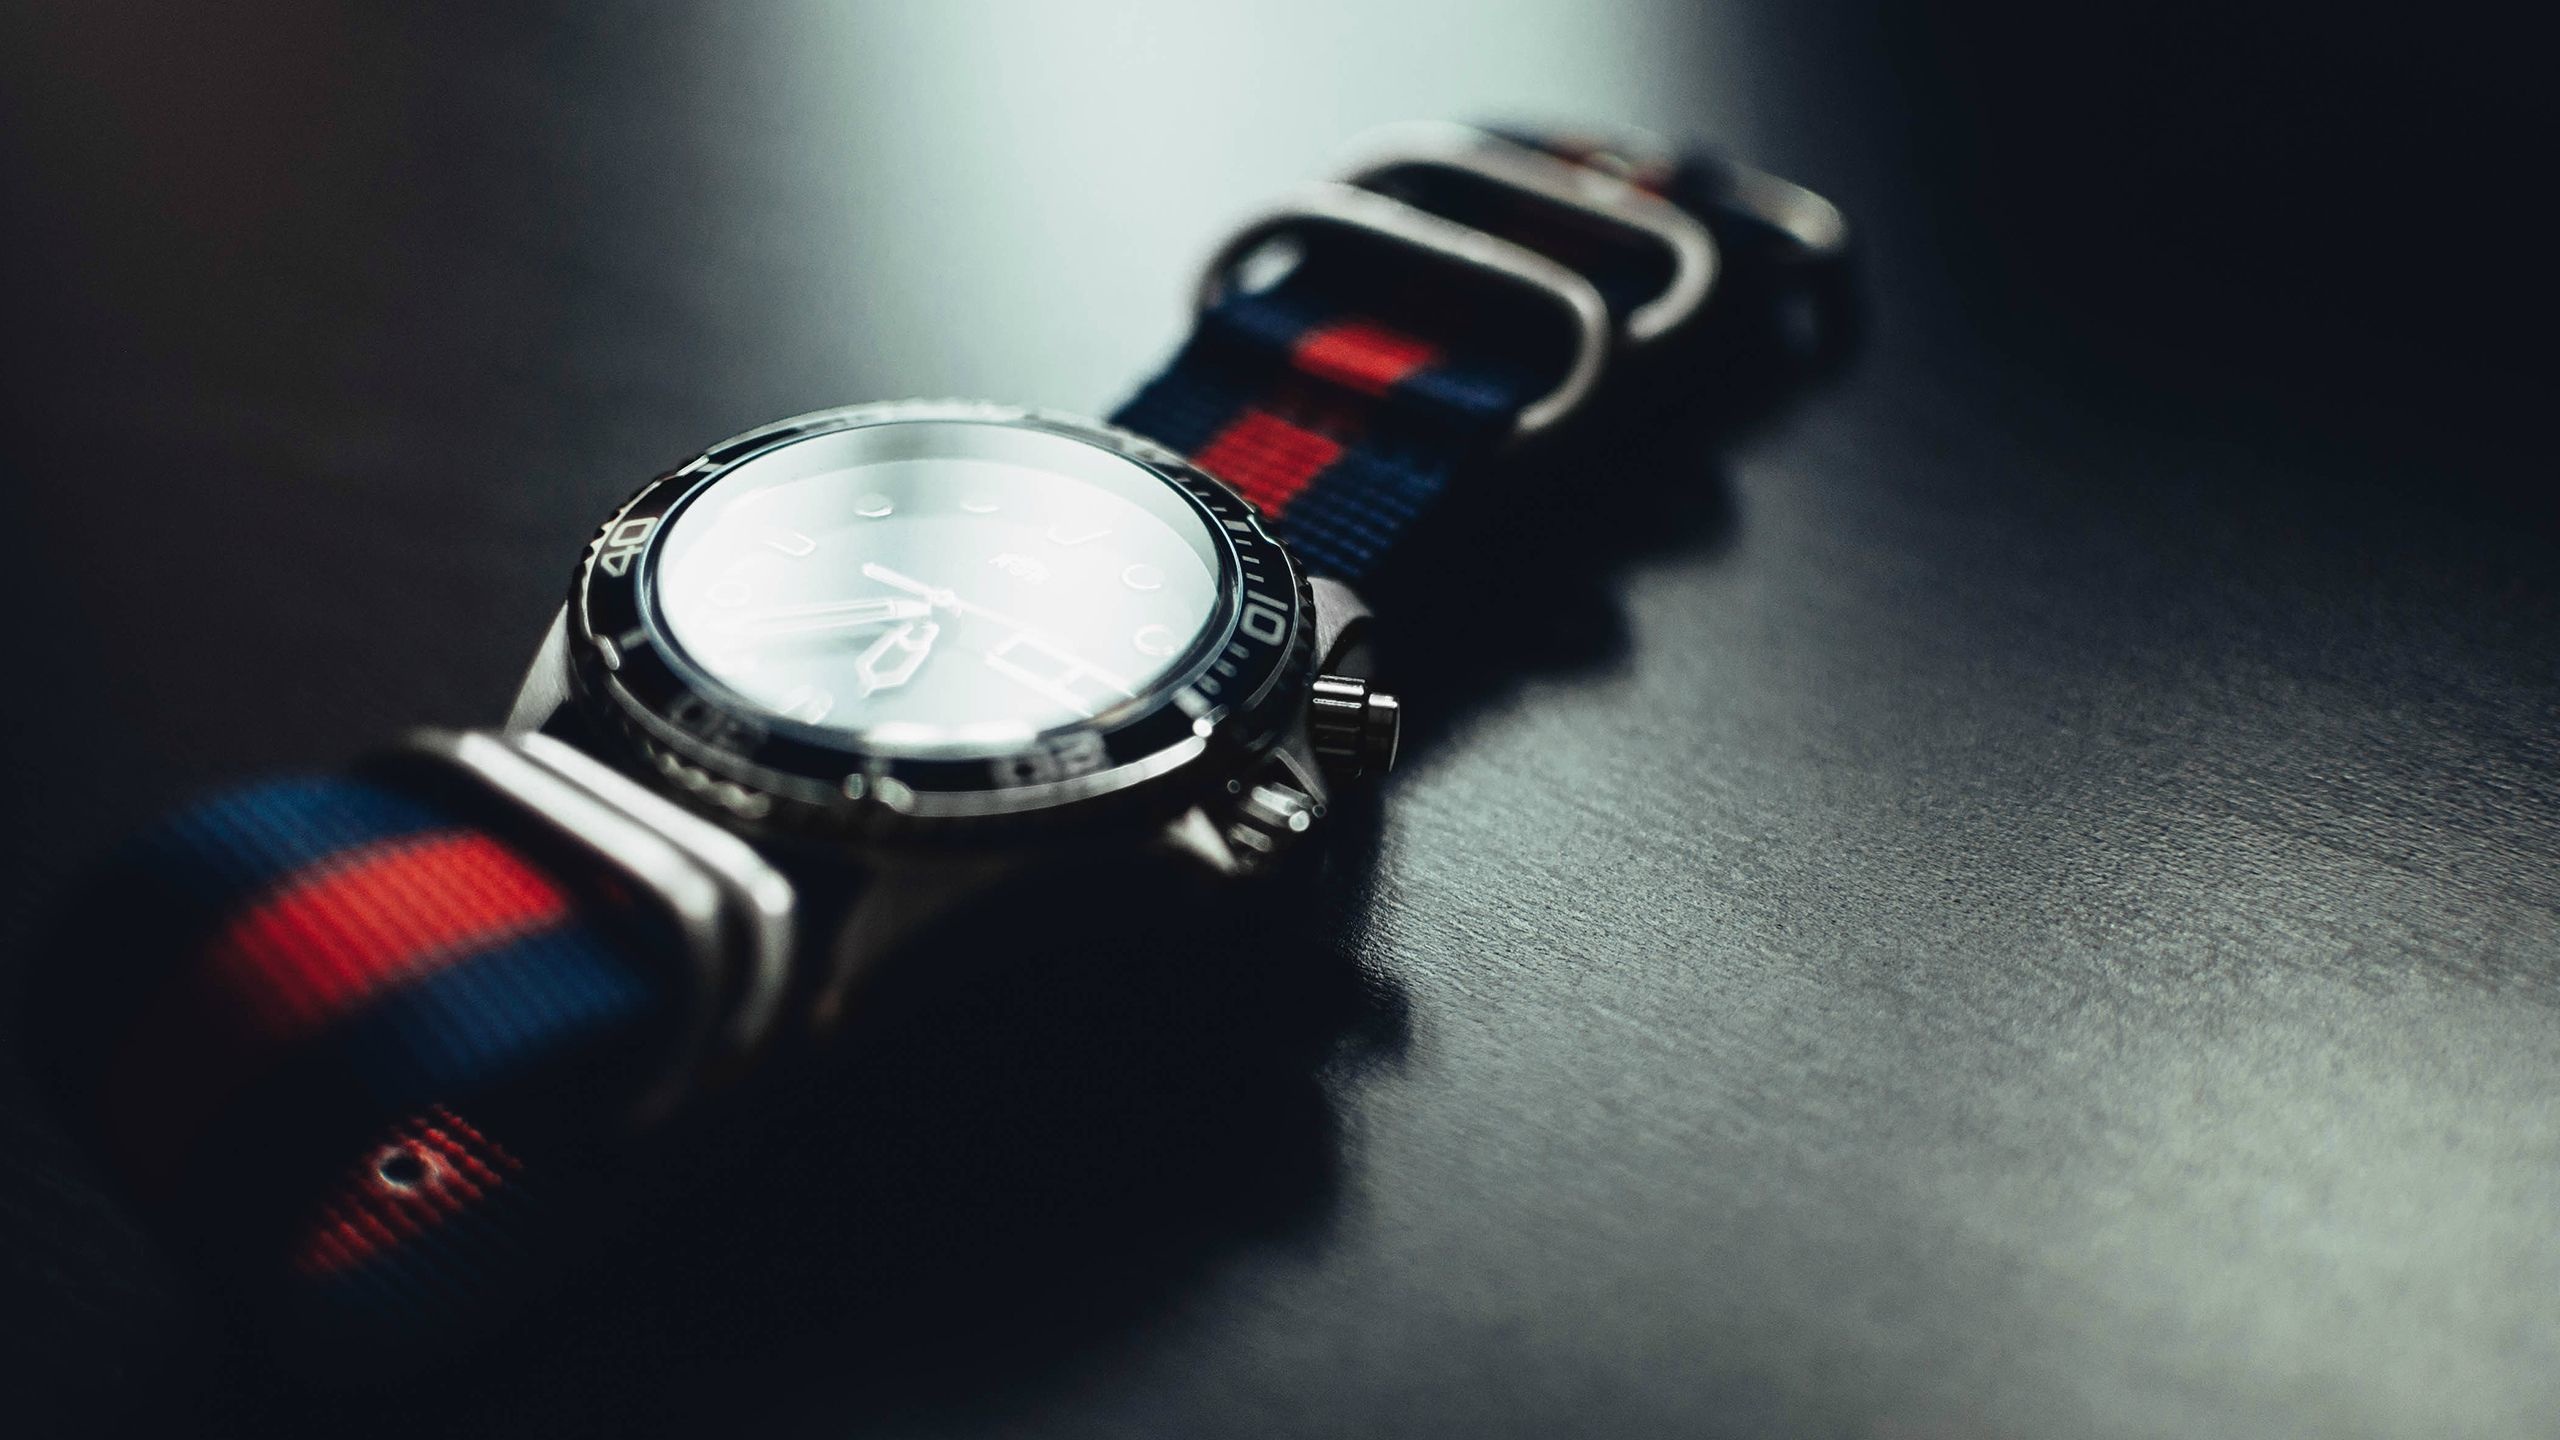
watch, hand, red, black, jewellery, macro photography